Kris Wu

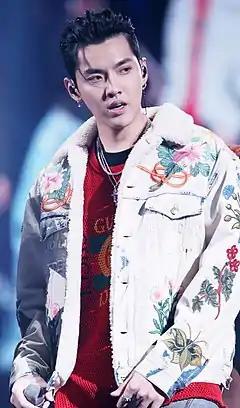
Wu in 2017

use both this parameter and |birth_date to display the person's date of birth, date of death, and age at death) -->